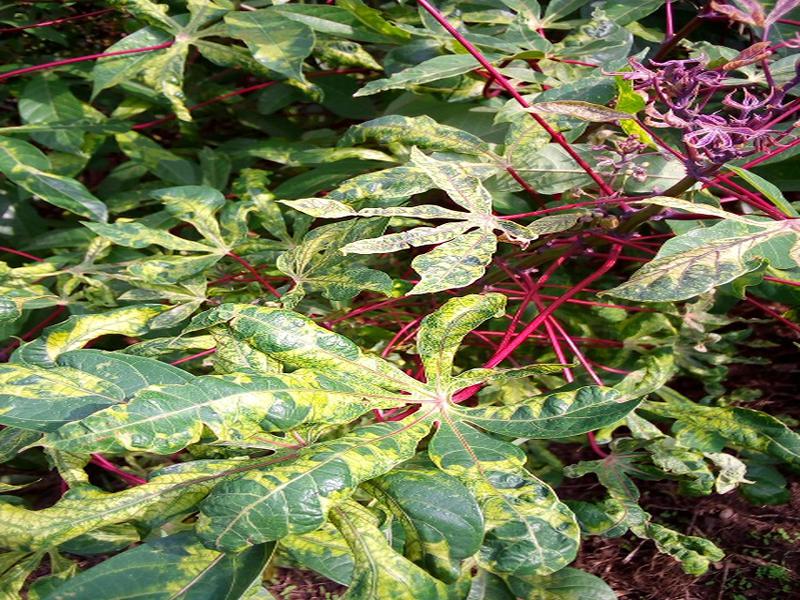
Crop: cassava
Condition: mosaic_disease